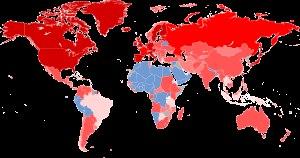
Les années 2000 s'étendent du 1ᵉʳ janvier 2000 au 31 décembre 2009. Elles appartiennent au XXIᵉ siècle, sauf 2000 qui est la dernière année du XXᵉ siècle. Cette décennie a été dominée par plusieurs enjeux majeurs, dont le commerce international, les préoccupations autour des ressources énergétiques et du réchauffement climatique, l'explosion du domaine des télécommunications, le terrorisme et une escalade des problématiques sociales des années 1990.